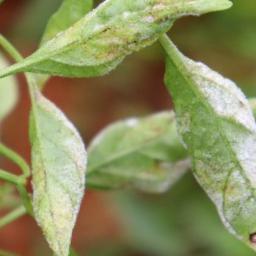
Label: powdery mildew